Berengar I of Italy

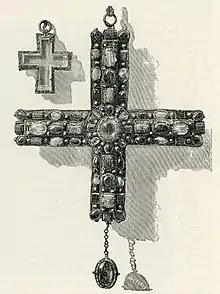
The so-called "Cross of Berengar", said to have been Berengar I's pectoral cross and now in the cathedral of Monza

When his older brother Unruoch III died in 874, Berengar succeeded him in the March of Friuli. With this he obtained a key position in the Carolingian Empire, as the march bordered the Croats and other Slavs who were a constant threat to the Italian peninsula. He was a territorial magnate with lordship over several counties in northeastern Italy. He was an important channel for the men of Friuli to get access to the emperor and for the emperor to exercise authority in Friuli. He even had a large degree of influence on the church of Friuli. In 884–885, Berengar intervened with the emperor on behalf of Haimo, Bishop of Belluno.